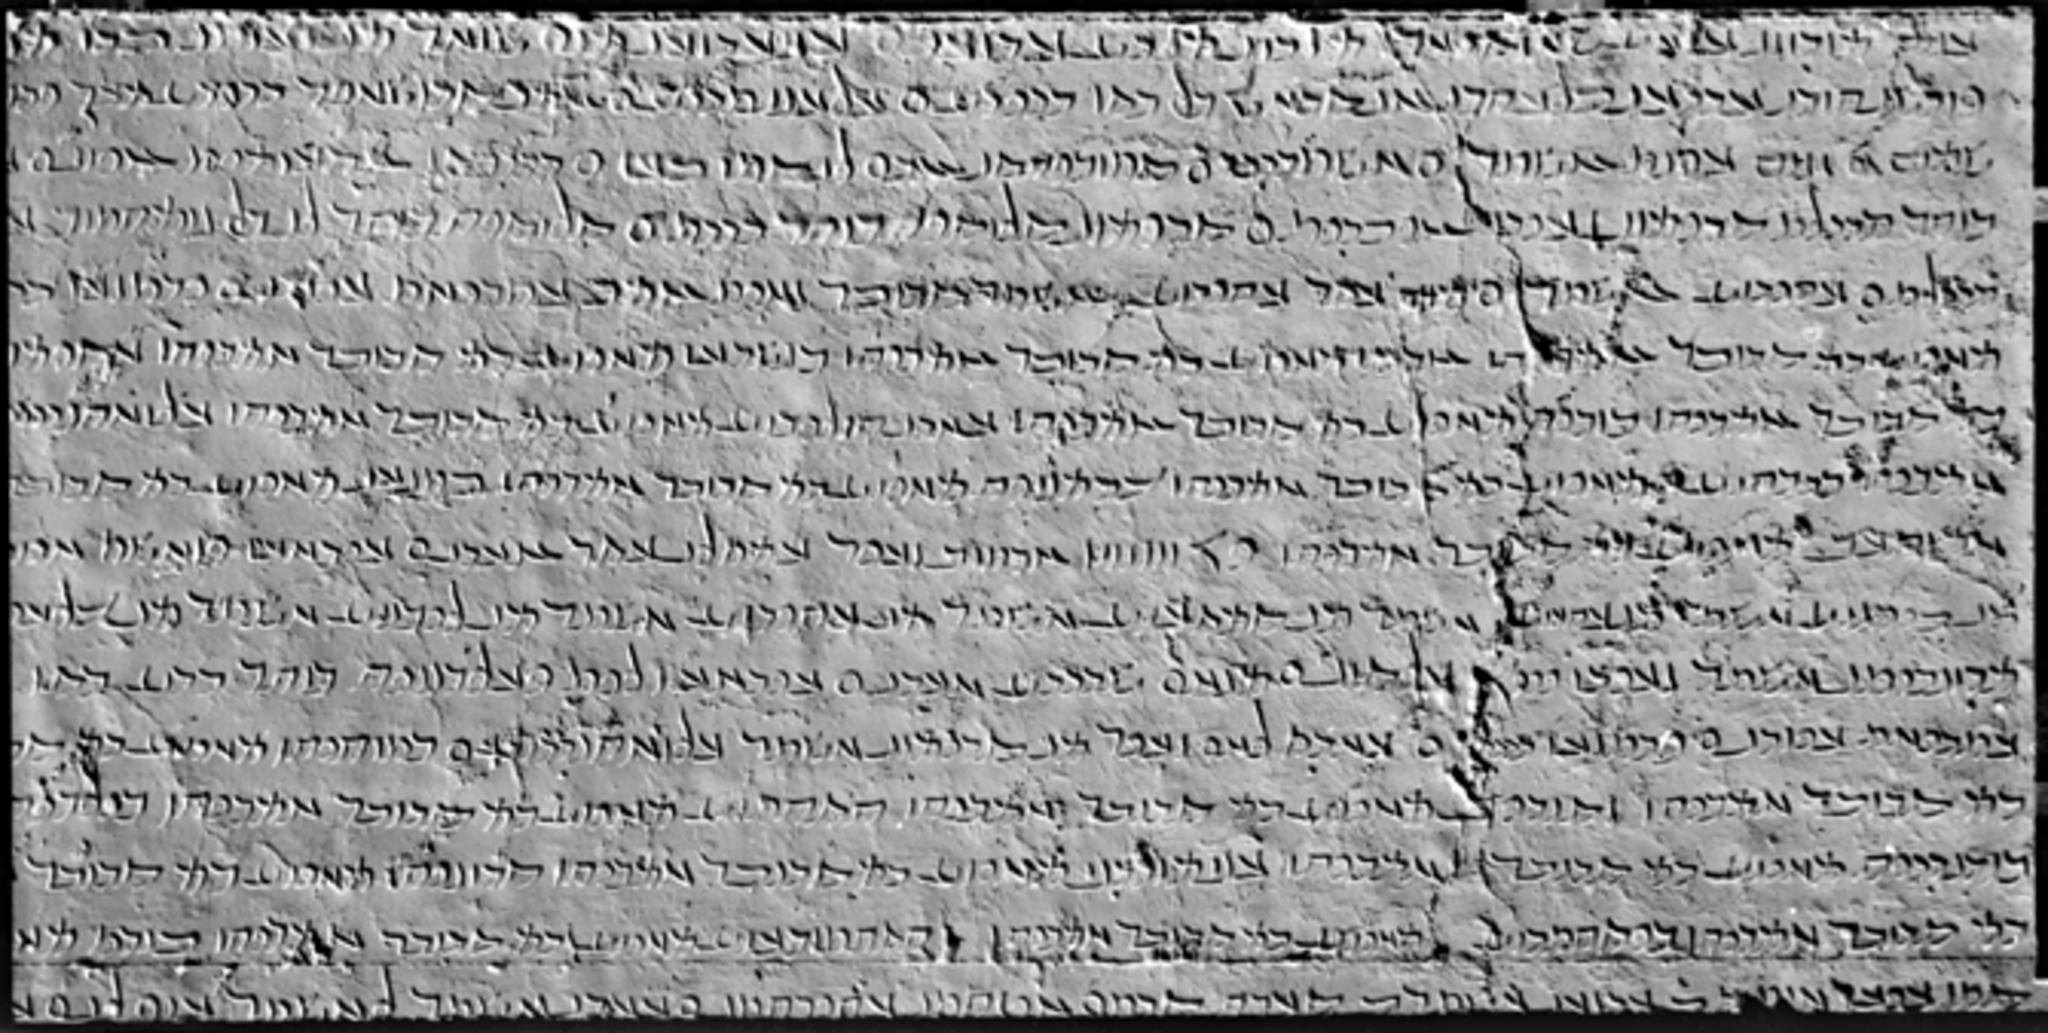
Title: Shapur Kabe Zartosht Pahlavi scripts
Description: Parthian version of the Shapur I inscription at Ka'ba-ye Zartosht
Categories: Ka'ba-ye Zartosht, Shapur I, PD Old, Extracted images, Template Unknown (author), CC-PD-Mark, Parthian inscriptions